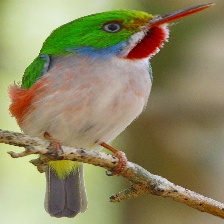
Species: CUBAN TODY
Scientific name: TODUS MULTICOLOR